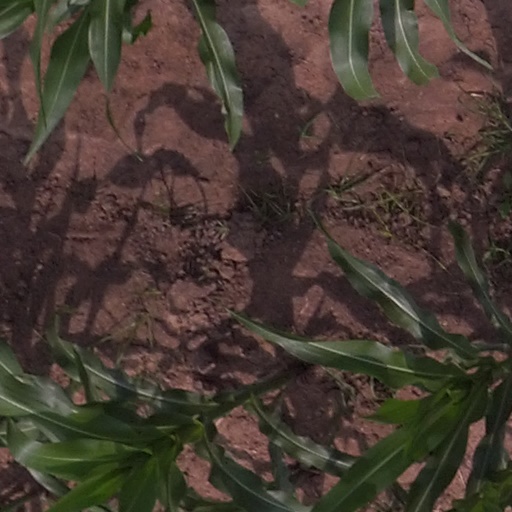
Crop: maize; corn